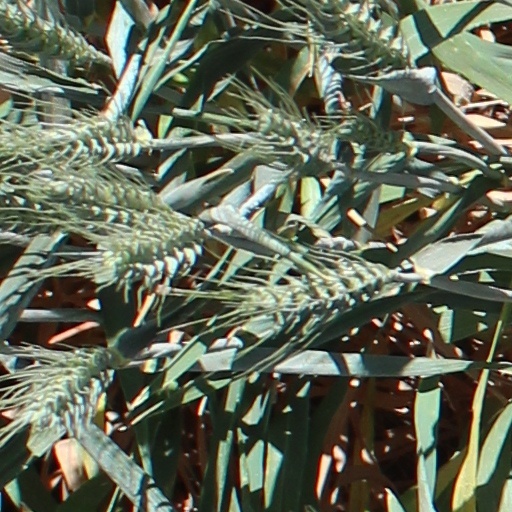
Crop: wheat